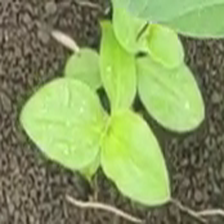
Weed species: Kena_(Commplina_benghalensio)